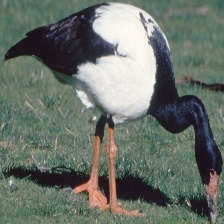
Species: MAGPIE GOOSE
Scientific name: ANSERANAS SEMIPALMATA
ImageNet parent category: goose